The Last of the Sky Pirates

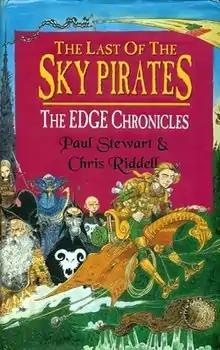

The Last of the Sky Pirates is a children's fantasy novel by Paul Stewart and Chris Riddell, first published in 2002. It is the fifth volume of "The Edge Chronicles" and the first of the "Rook Saga" trilogy; within the stories' own chronology it is the seventh novel, following the "Quint Saga" and "Twig Saga" trilogies.